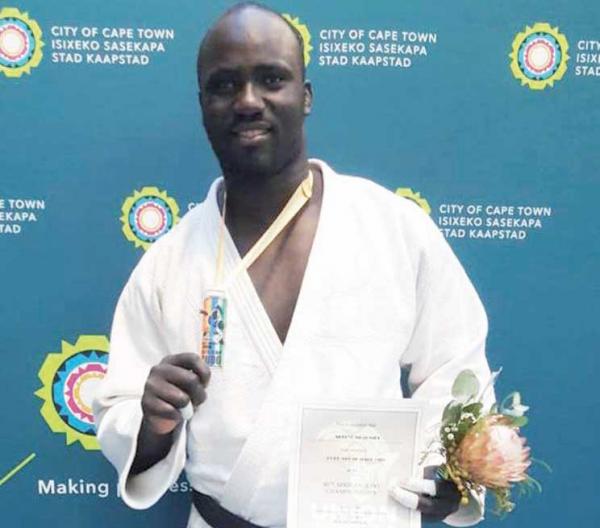
Nataal bii de benn waay la boo xam ne ñoo ñu nga xam ne dañuy karaatekaa moom la. Ba noppi mu sol ab yére bu weex boo xam yorub kupam ci wetam, waaw yor ab kupam ci wetam.